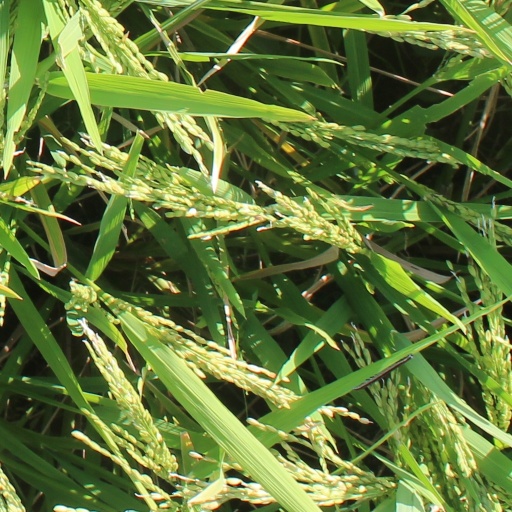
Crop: rice